The Carlu

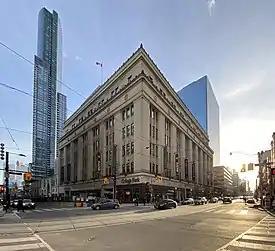
The Carlu is housed on the seventh floor of College Park, located at College and Yonge Street.

The Round Room was, as the name suggests, a circular room, with circular mouldings in the domed ceiling and recessed alcoves in the corners. At the centre of the room stood a Lalique fountain, lit from below. Carlu was responsible for all aspects of the dining room's design, from the lighting fixtures to the Royal Worcester china, the stemware, and the waitresses' black uniforms. Carlu's wife, Anne Carlu (née Peckard 1895-1972), designed the murals on the walls, depicting various scenes of pastoral life. For years, the Round Room was one of the most elegant places to dine in Toronto.